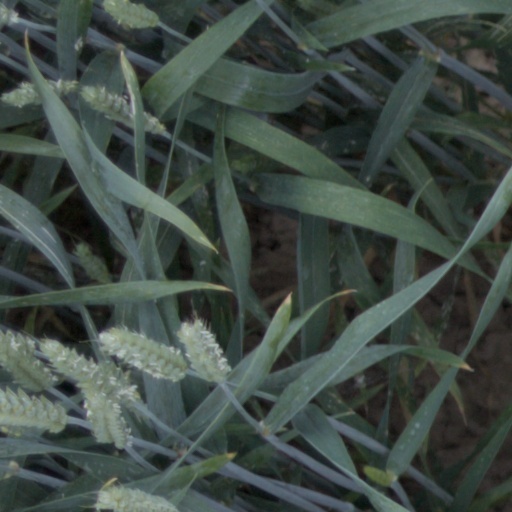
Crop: wheat